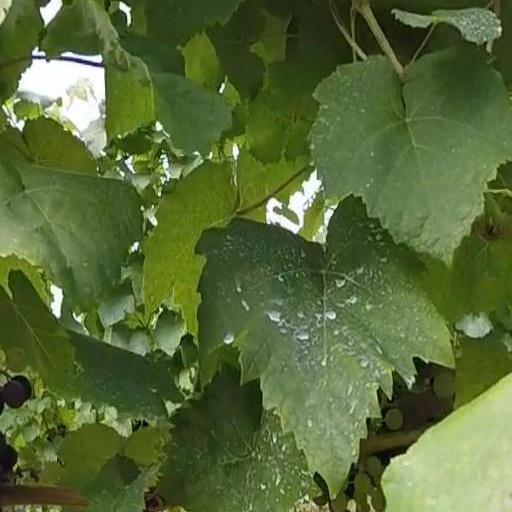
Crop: grape